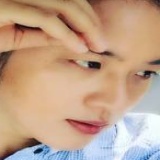
ca sĩ Thanh Duy